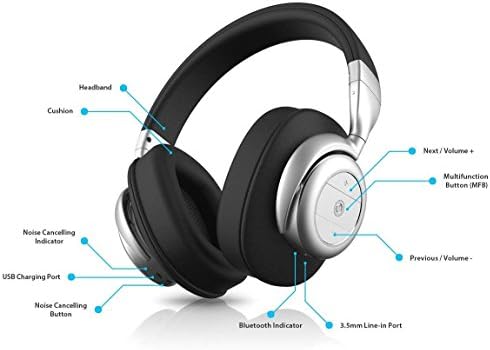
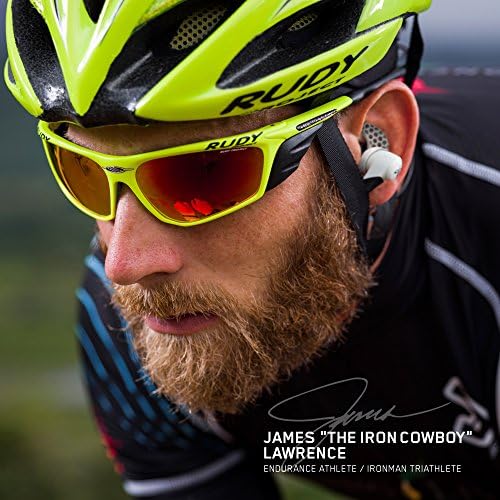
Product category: headphones
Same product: no